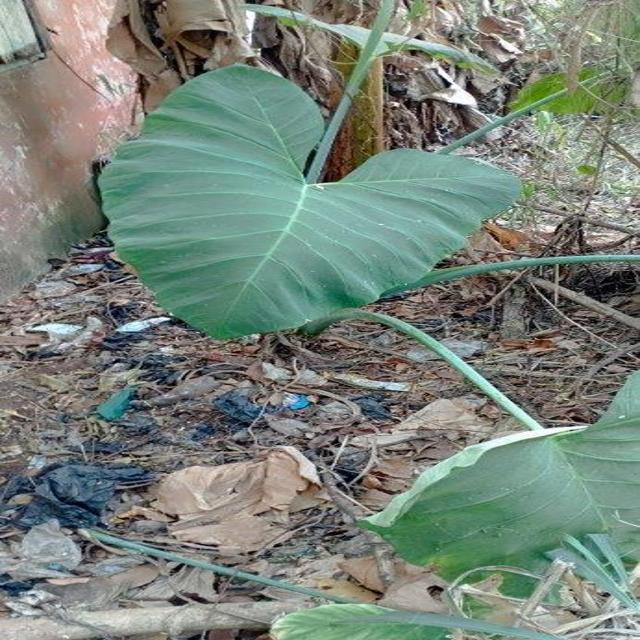
Label: Early_Blight